Coast Air

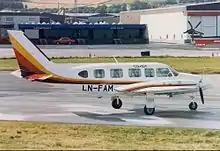
Coast Aero Center Piper PA-31 Navajo at Aberdeen Airport in 1986

Following the 1984 decision by Scandinavian Airlines System to discontinue their route from Haugesund to Aberdeen in the United Kingdom, Coast Aero Center applied for the concession. They would use a 15-seat Embraer Bandeirante that would be bought used for NOK 7.5 million. Coast Aero Center started their service on 20 August 1986, but it turned out to be unprofitable, and was terminated in April 1987.